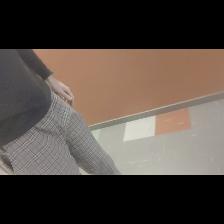
Label: Human